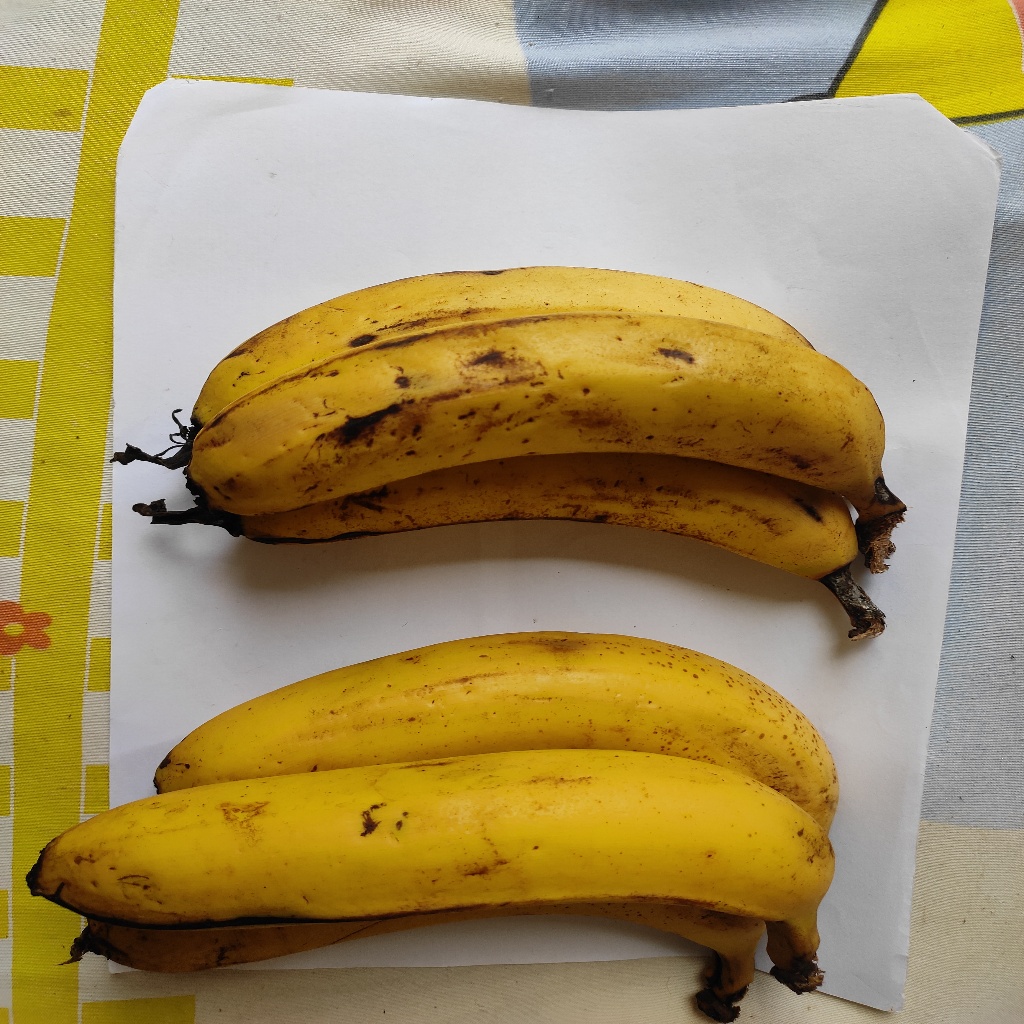
Crop: banana
Quality class: Class_A